Clann Ruaidhrí

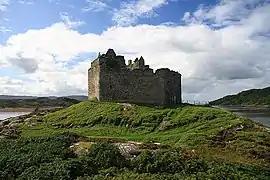
Now-ruinous Castle Tioram may well have been a Clann Ruaidhrí stronghold. The island the fortress sits upon is first recorded in a charter of Cairistíona Nic Ruaidhrí. According to early modern tradition, the castle was erected in the fourteenth century by her niece, Áine Nic Ruaidhrí. The castle served as the seat of the latter's Clann Domhnaill descendants for the next four hundred years.

Clann Ruaidhrí was a leading medieval clan in the Hebrides and the western seaboard of Scotland. The eponymous ancestor of the family was Ruaidhrí mac Raghnaill, a principal member of Clann Somhairle in the thirteenth century. Members of Clann Ruaidhrí were factors in both the histories of the Kingdom of the Isles and the Kingdom of Scotland in the thirteenth- and fourteenth centuries. The family appears to have held power in Kintyre in the thirteenth century. By the fourteenth century, the family controlled an extensive provincial lordship stretching along the north-western Scottish coast and into the Hebrides. As a leading force in the Kingdom of the Isles, the family fiercely opposed Scottish authority. With the collapse of Norwegian hegemony in the region, the family nimbly integrated itself into the Kingdom of Scotland.